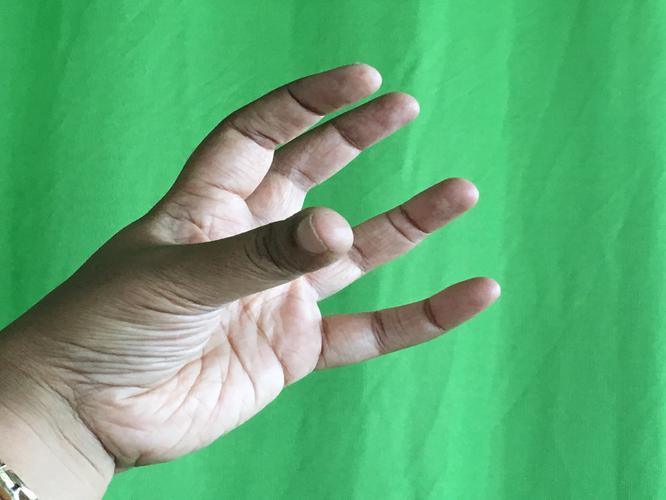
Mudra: Padmakosha
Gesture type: single_hand